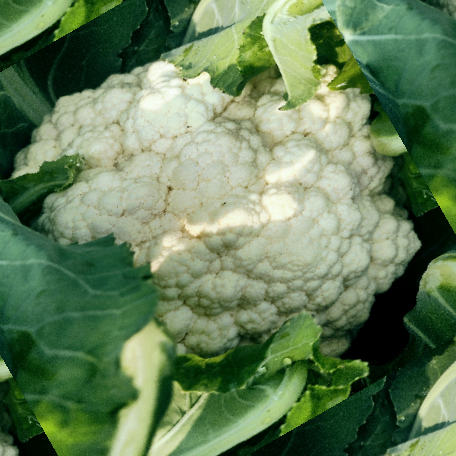
Label: Disease Free